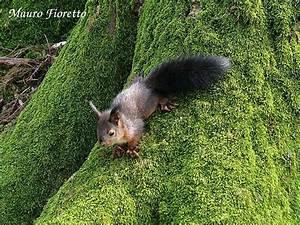
squirrel